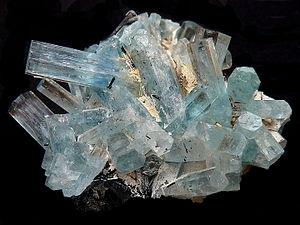
Aigue-marine et tourmaline sur orthoclase. Provenance: Hohenstein, montagnes de Erongo, district de Karibib, Namibie.